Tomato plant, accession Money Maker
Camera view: tilt-top (135 deg); turntable rotation: 180 degrees
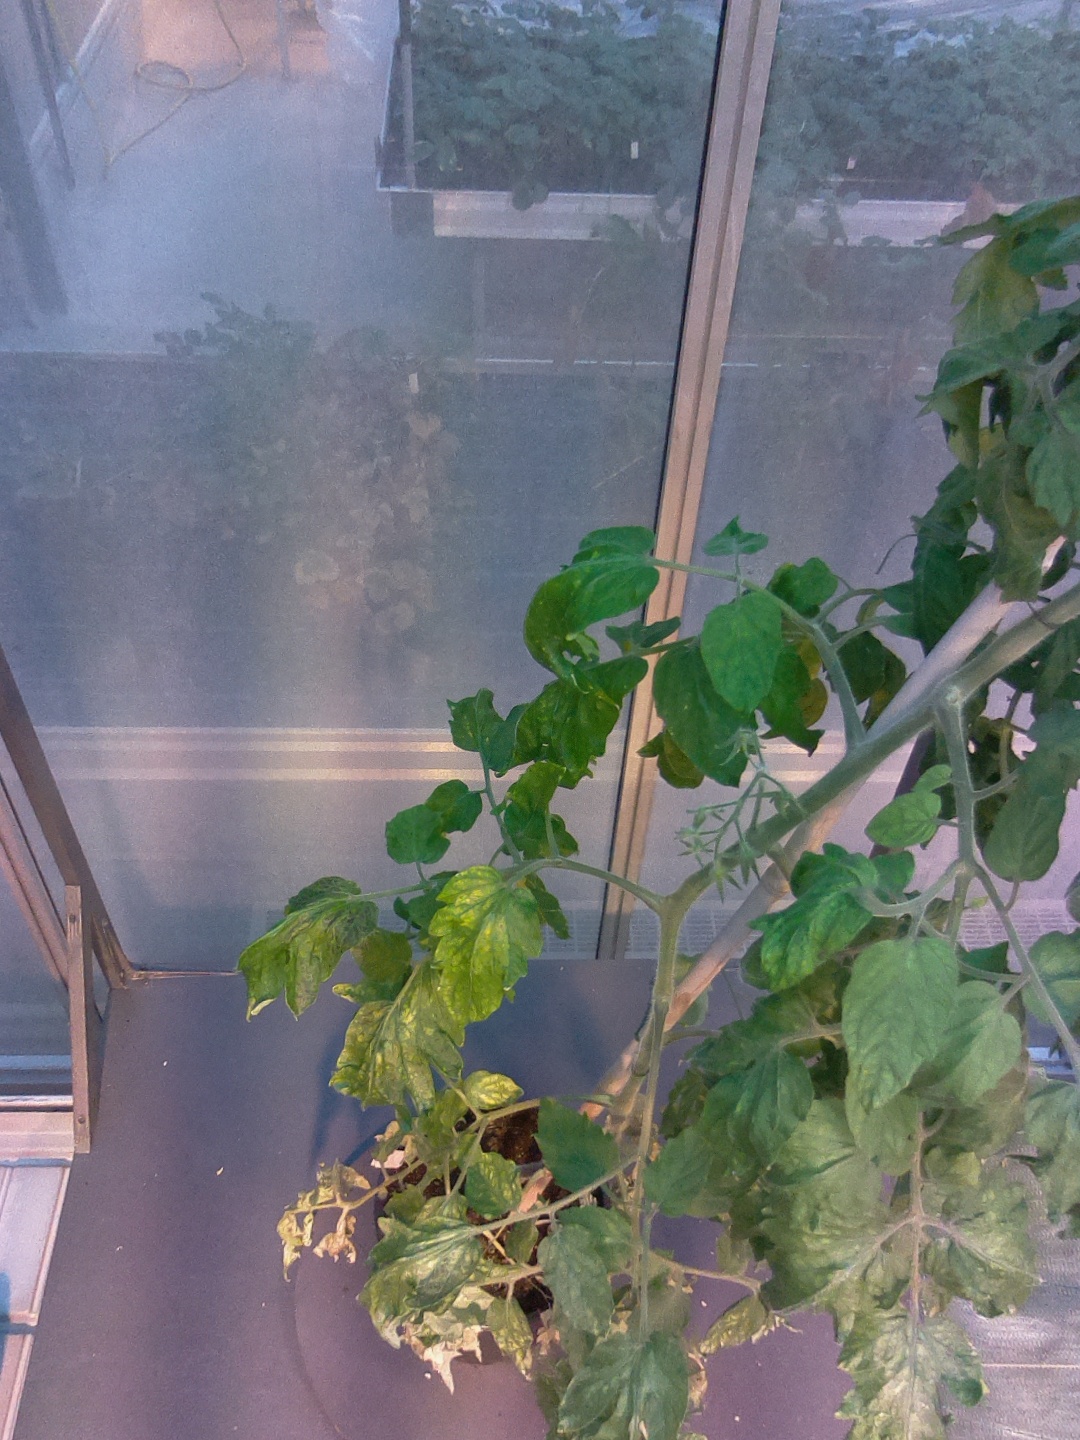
BBCH growth stage 70: Fruits at the main stem or branches visibles